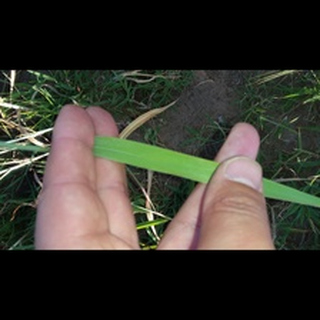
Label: healthy_wheat